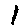
Label: 1